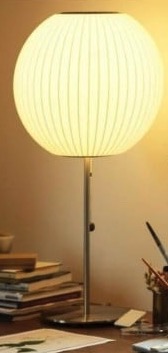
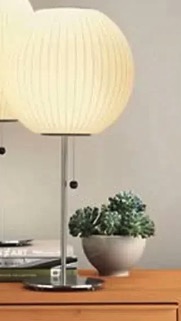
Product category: misc
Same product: yes